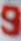
Number: 9